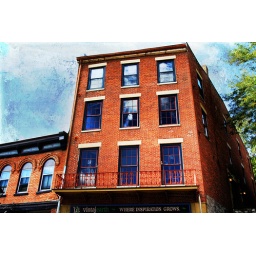
horse in window